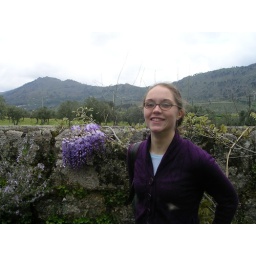
Elizabeth and spring flowers in the mountains of Portugal.